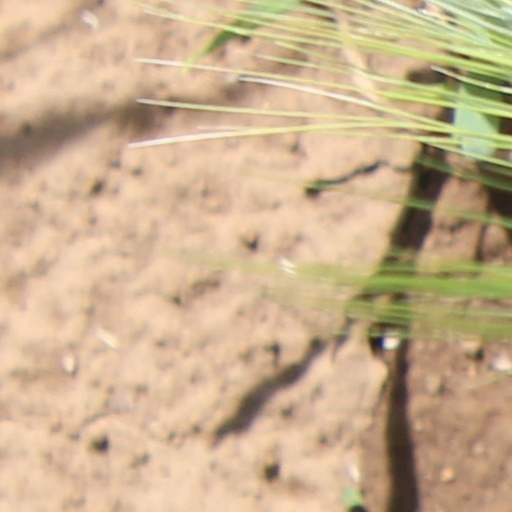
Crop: wheat